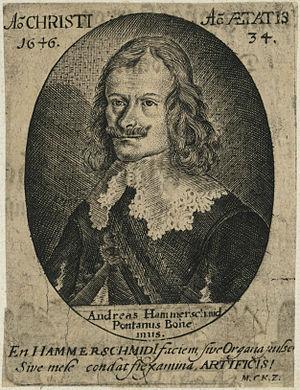
Les Cinquième et Sixième livres de madrigaux de Carlo Gesualdo, ainsi que les Tenebrae Responsoria, publiés par l'éditeur Carlino sous la direction du compositeur dans son palais de Gesualdo.
Schütz devient maître de chapelle à Dresde.